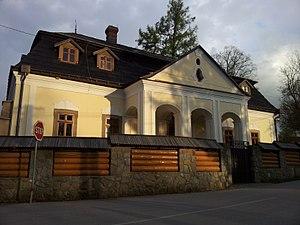
Manoir baroque-classiciste de la famille Rakovský à Rakovo, Slovaquie.
Rakovo est un village de Slovaquie situé dans la région de Žilina.